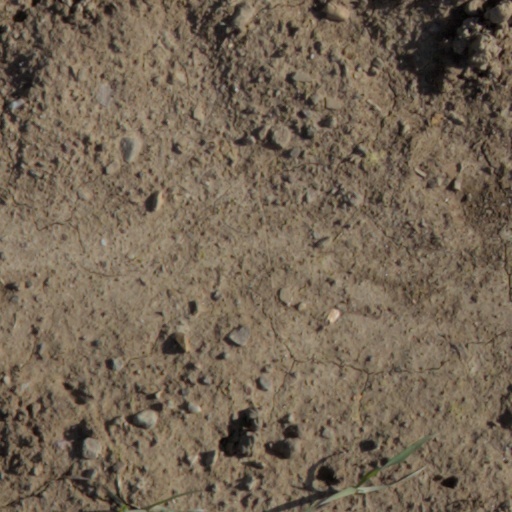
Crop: wheat